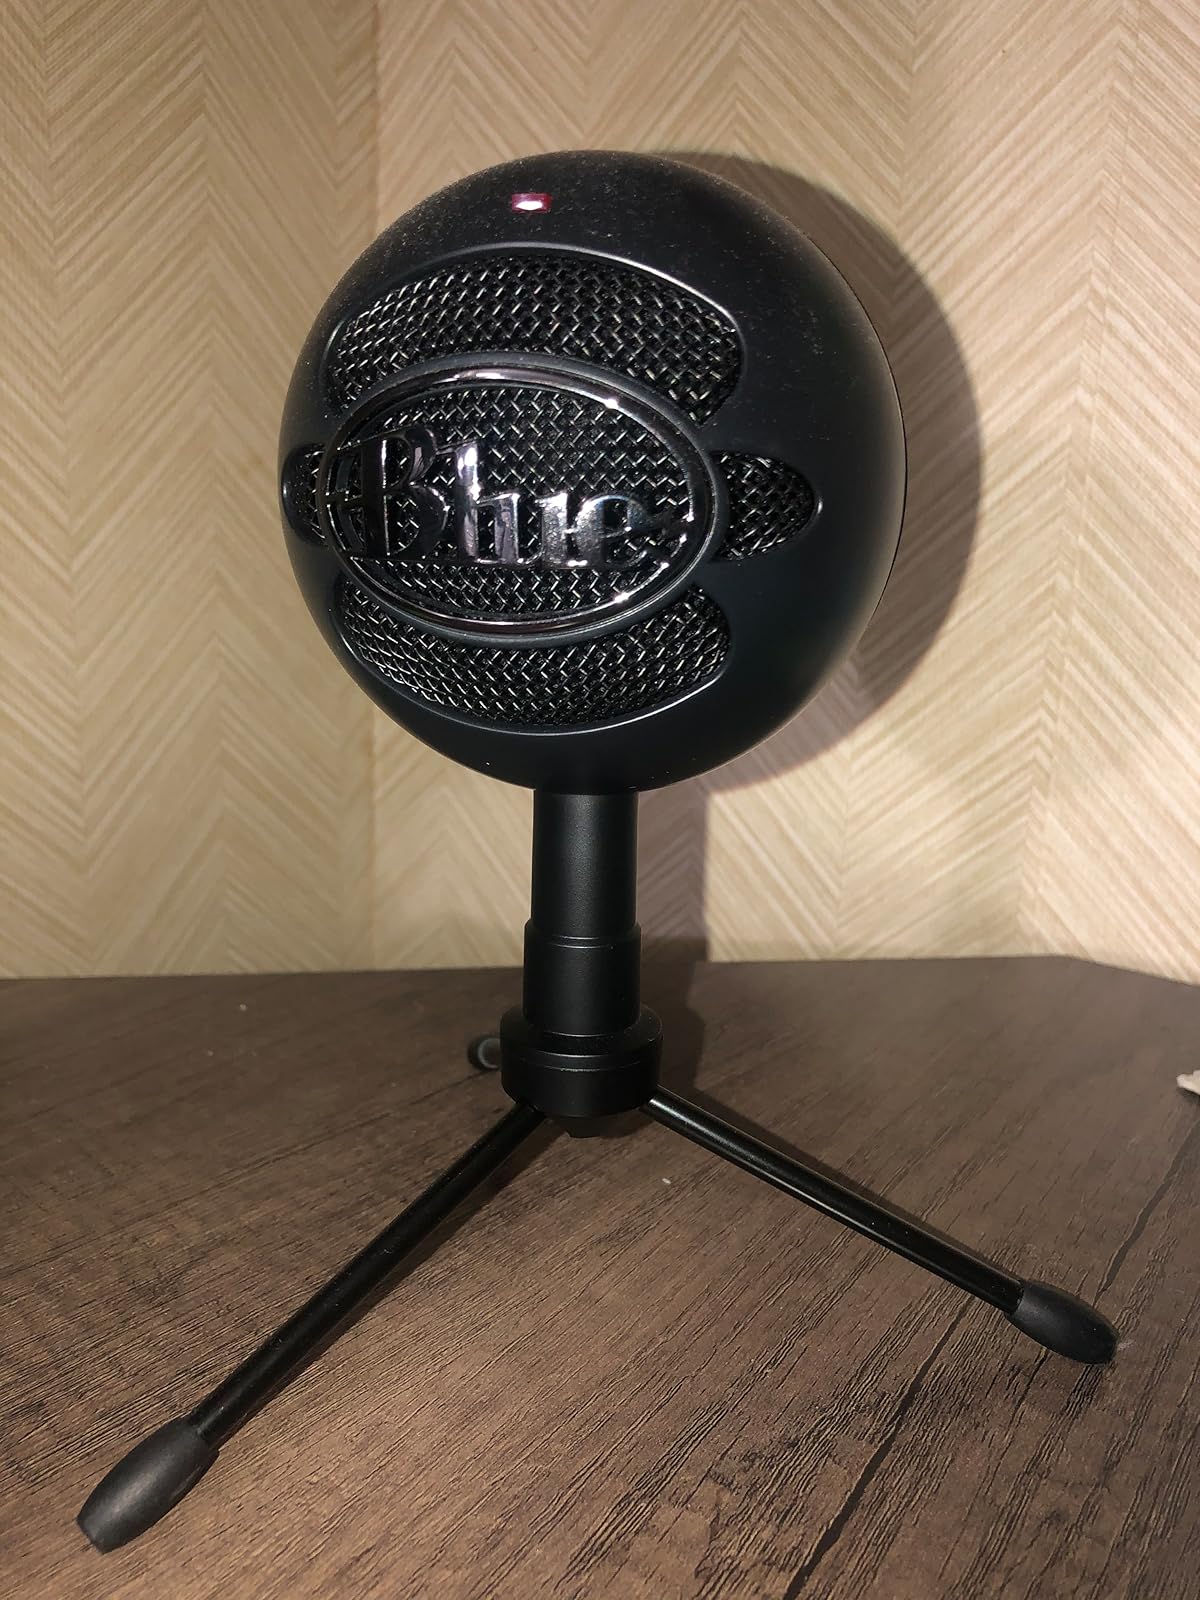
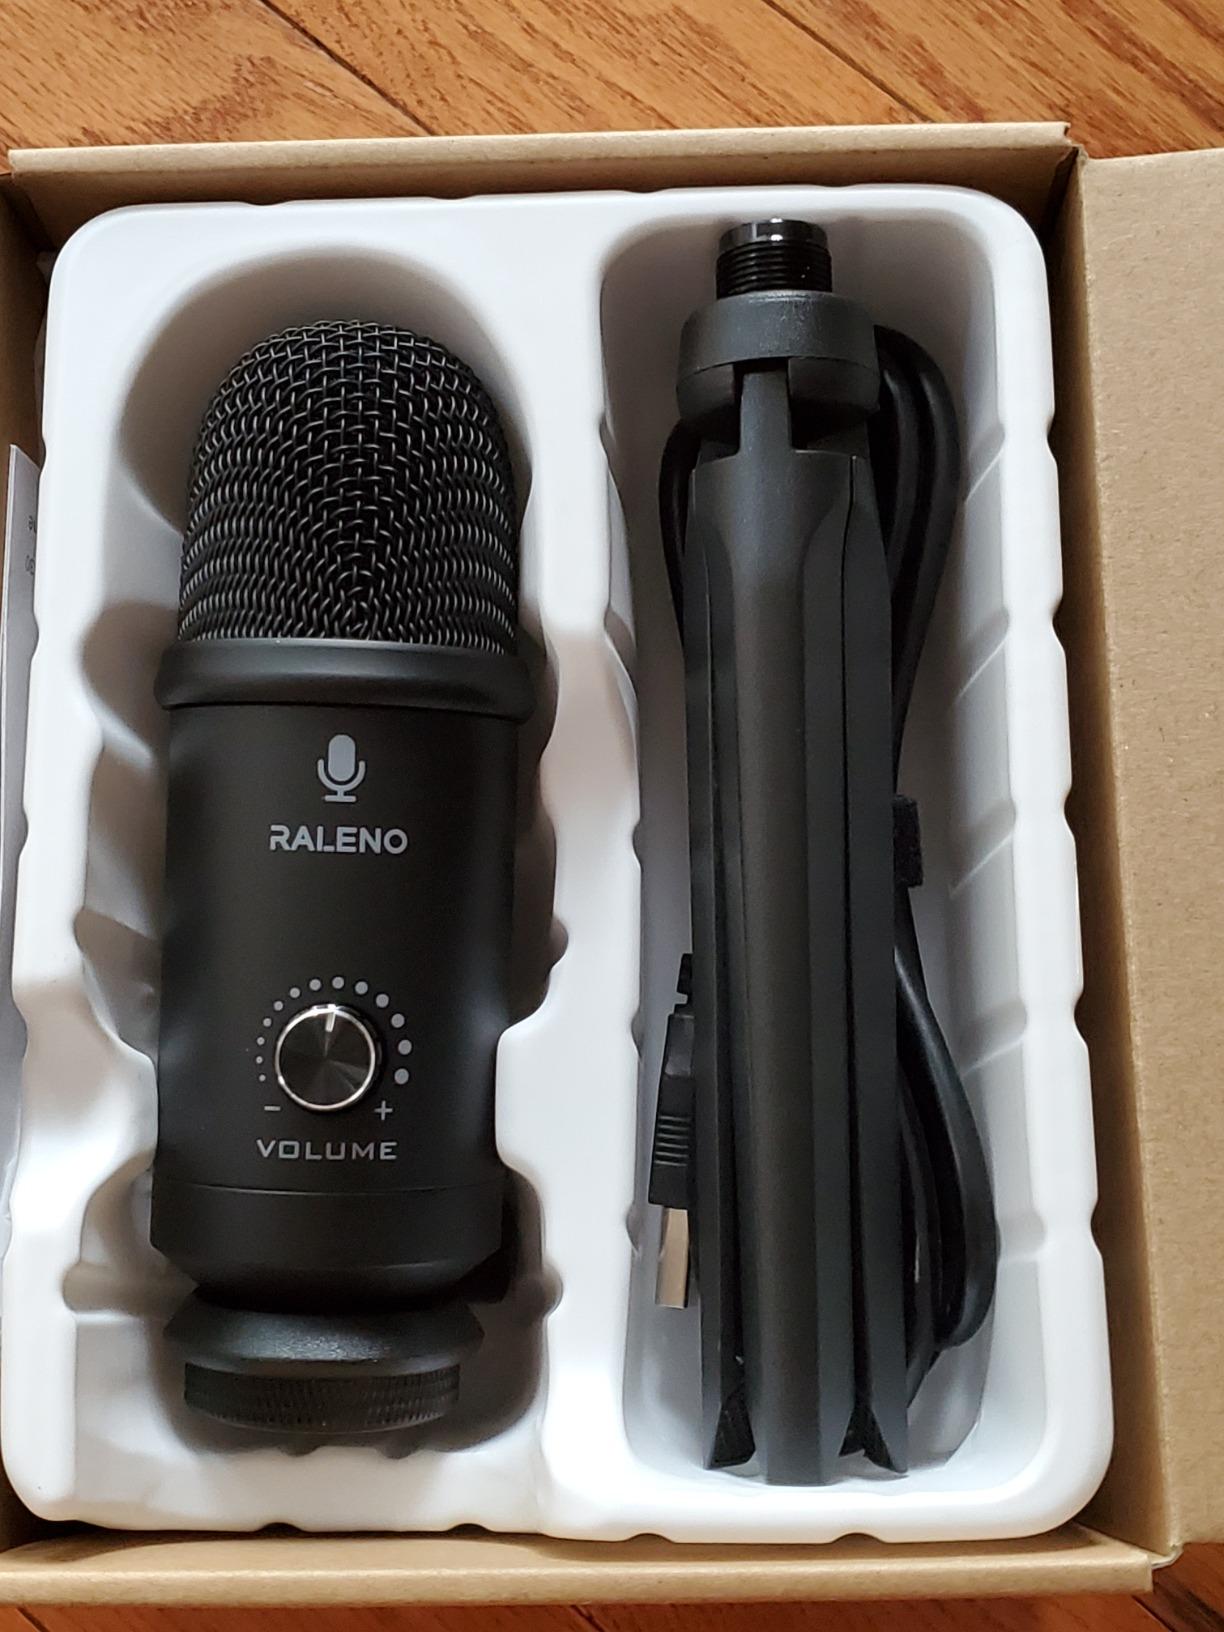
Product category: microphone
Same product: no